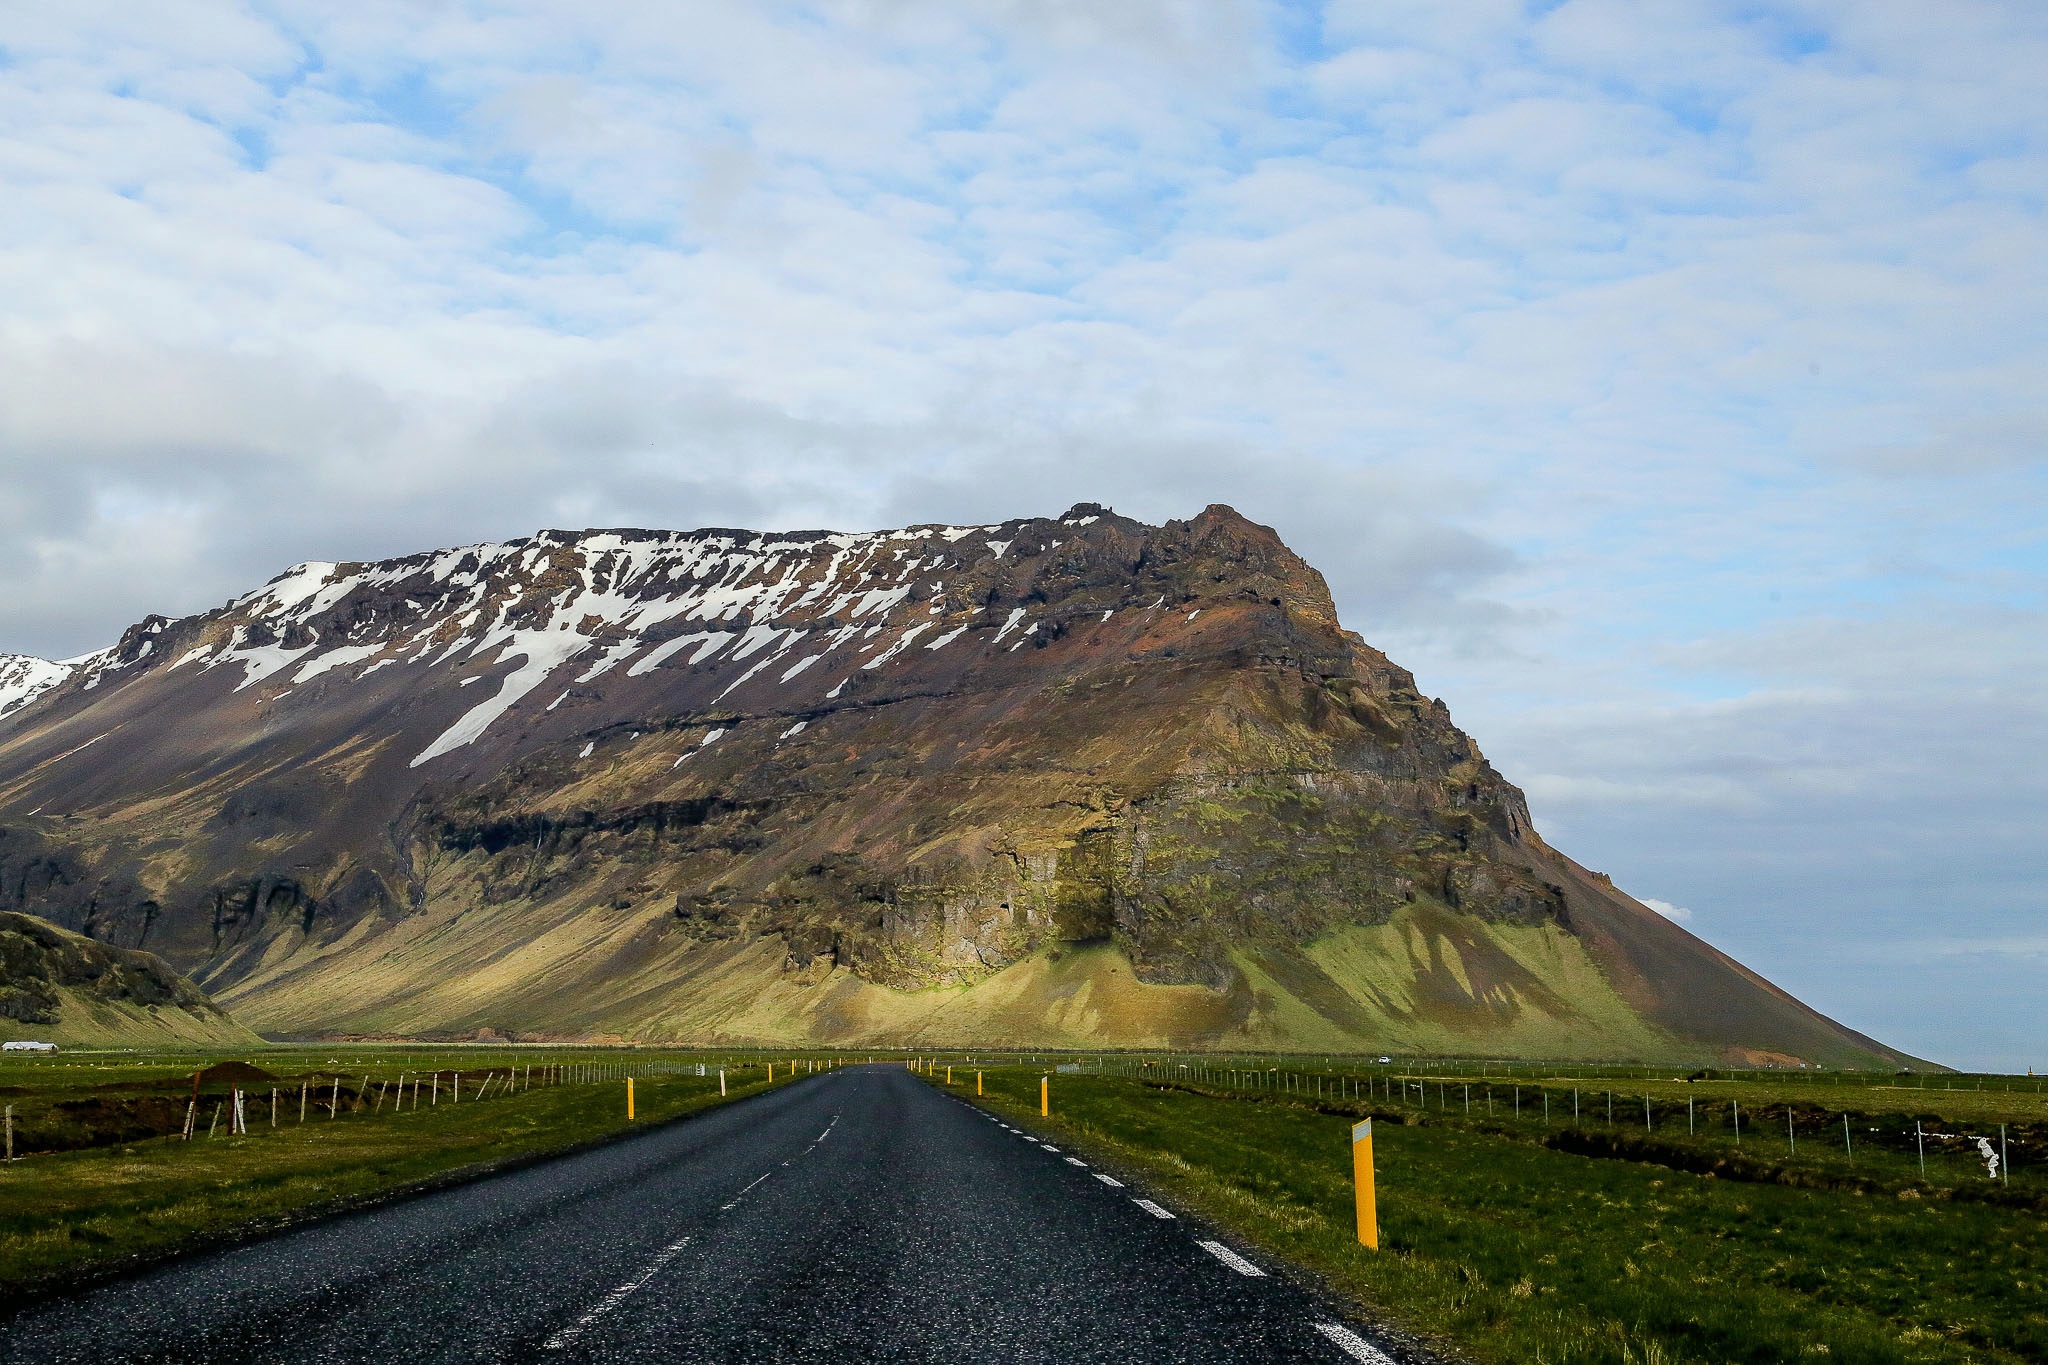
landscape, coast, horizon, mountain, cloud, sky, road, hill, mountain range, rural, highland, terrain, ridge, plain, badlands, plateau, fell, loch, rural area, landform, mountain pass, geographical feature, mountainous landforms